Perry H. Carson

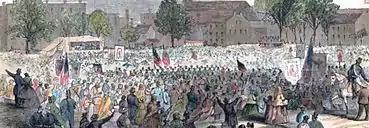
Emancipation Day Celebrations in Washington, DC thrived under Carson's leadership.

Perry H. Carson (13 April 1842 – 31 October 1909), known as Colonel Carson, was a prominent African-American political leader in Washington, D.C. in the late 19th century. He was called the "silver haired giant," and his reputation was to have rattled the whites and elite blacks of Washington. Known as the voice of the working black Washingtonians, Perry spoke out for his people, acted upon his beliefs, and represented low-income black residents at multiple Republican National Conventions.